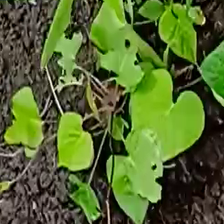
Weed species: Obscure_morning _glory(Ipomoea obscura)